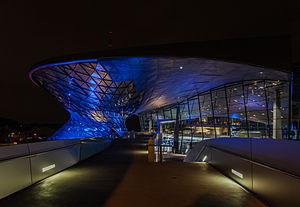
BMW Welt est un centre d'exposition / showroom du groupe BMW, à Munich en Bavière en Allemagne. Inauguré en 2007 sur le site industriel historique de la marque, voisin des tour BMW, musée BMW, et Parc olympique de Munich, le constructeur bavarois y expose ses modèles commercialisés BMW, Mini, Rolls-Royce, et ses innovations.